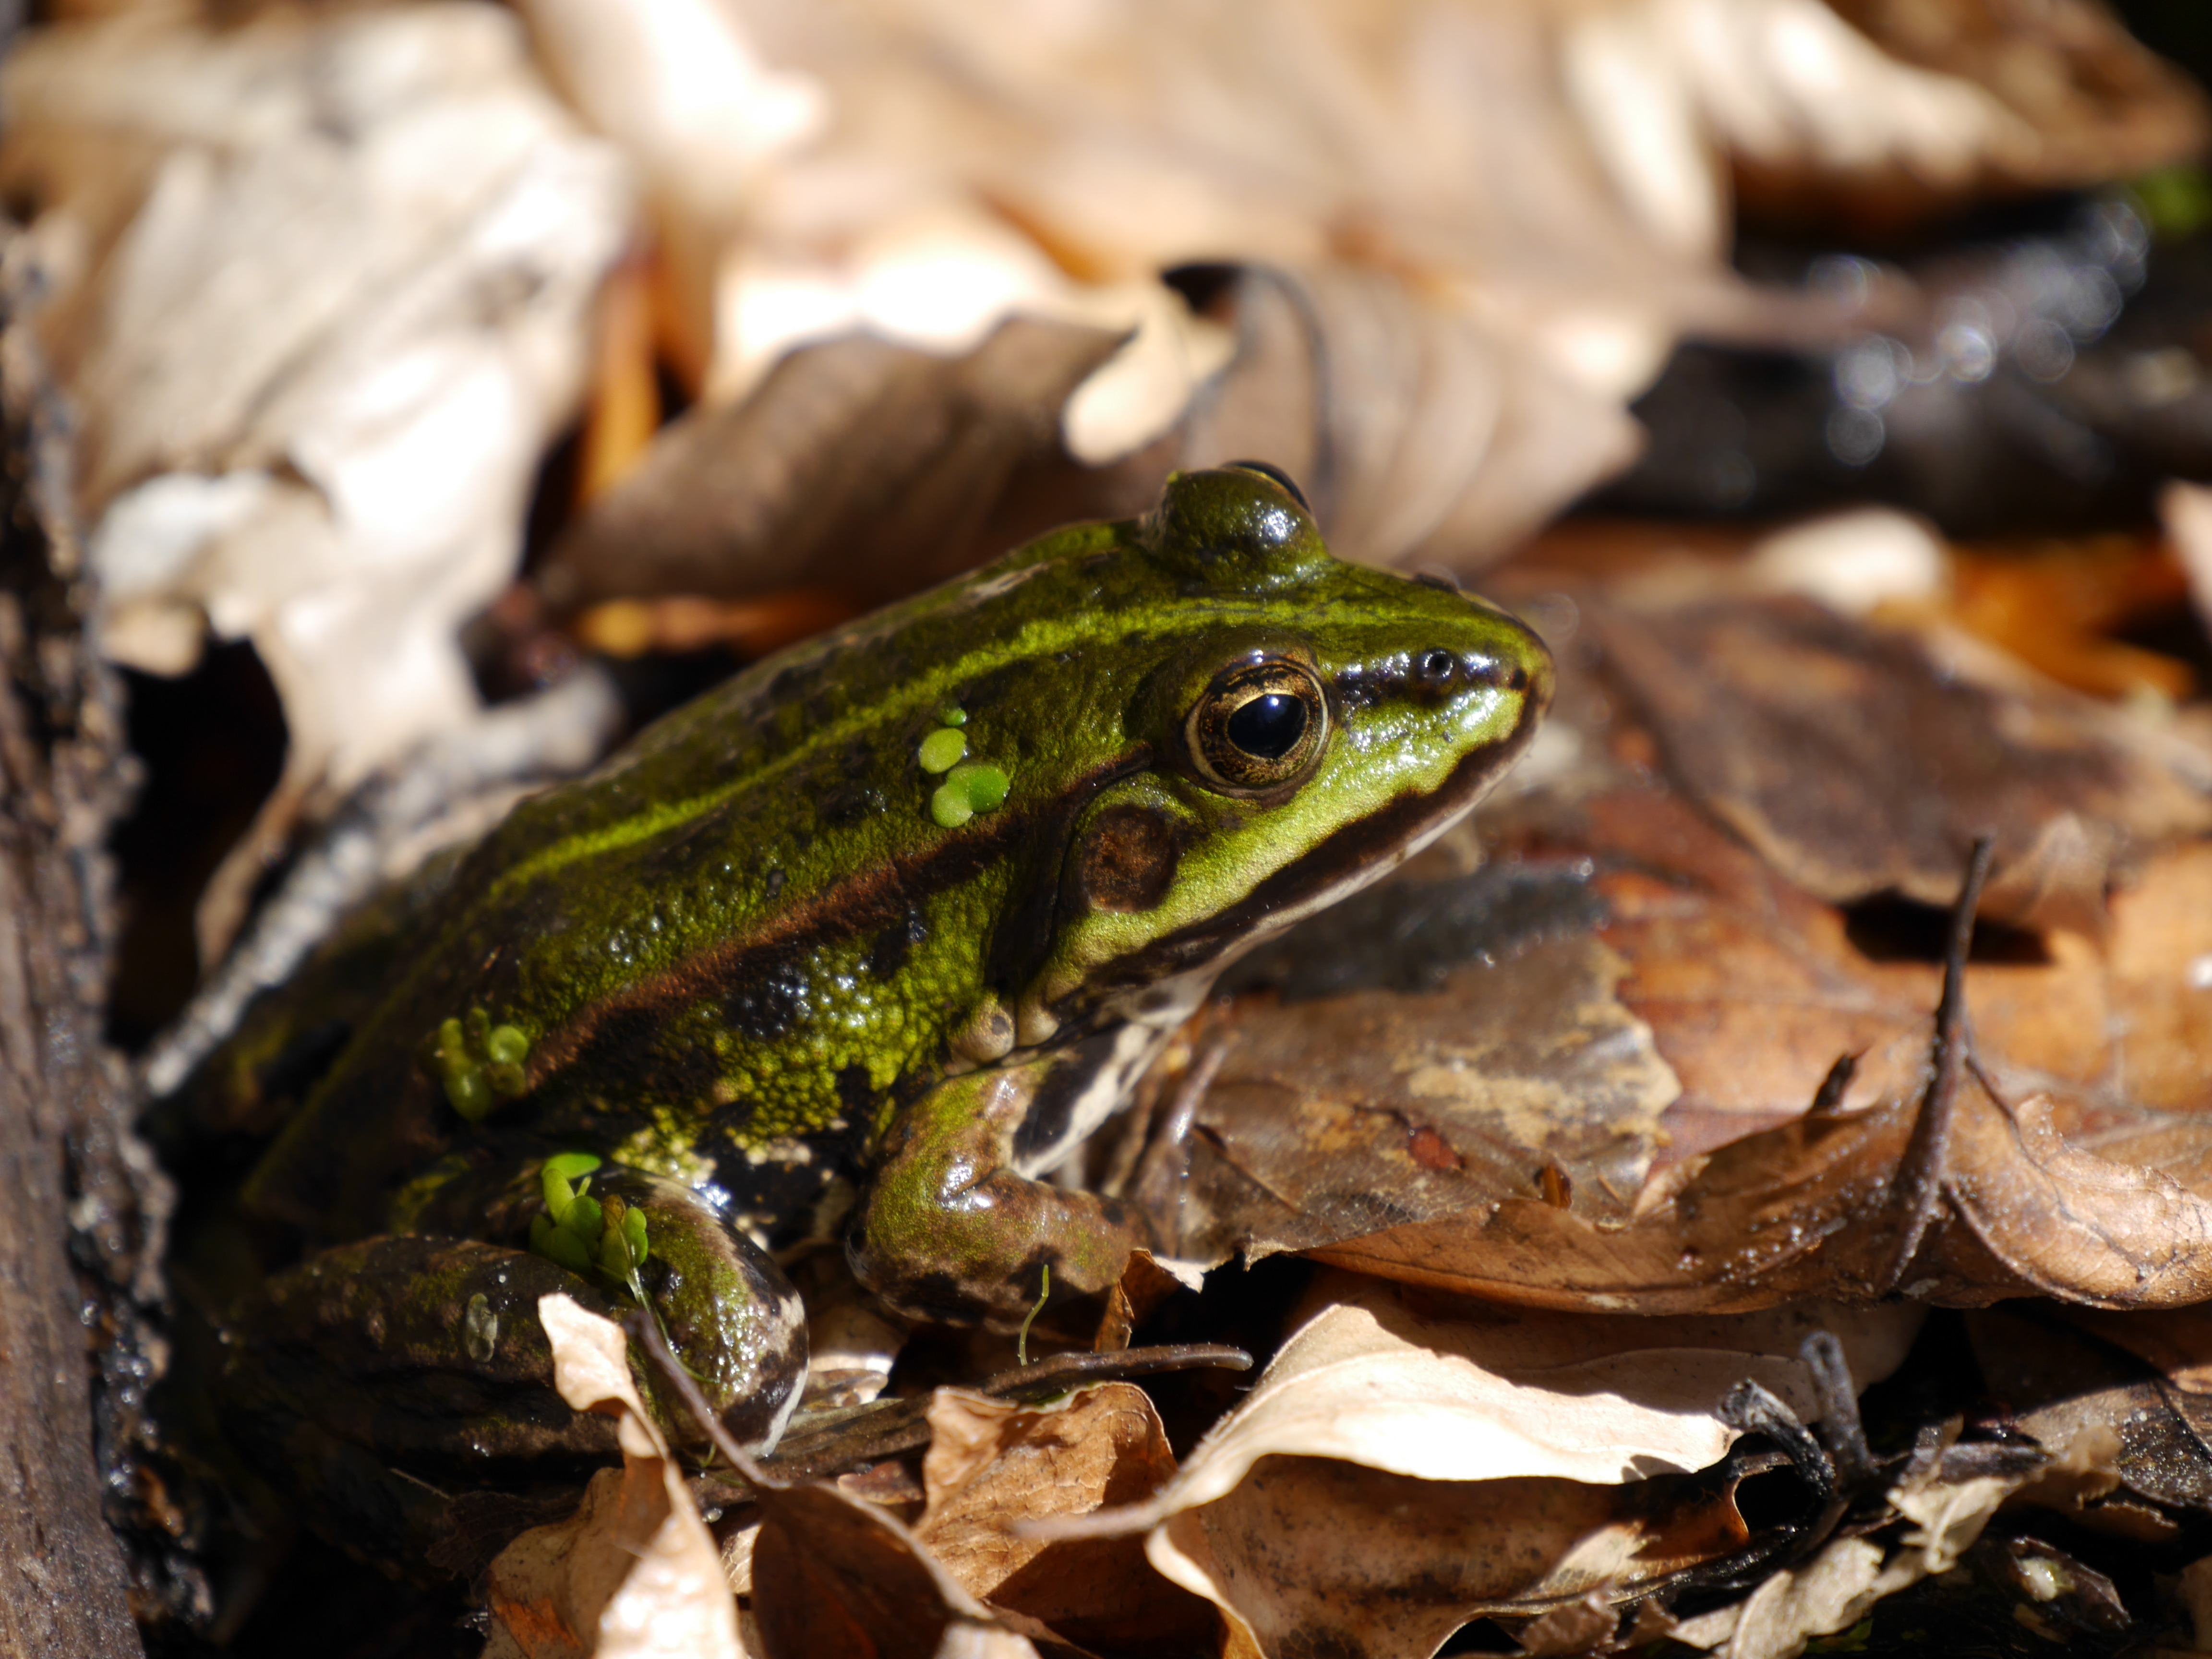
animal, wildlife, green, brown, frog, toad, amphibian, close, fauna, tree frog, close up, leaves, eyes, vertebrate, salamandra, macro photography, bullfrog, ranidae, salamandridae, european fire salamander